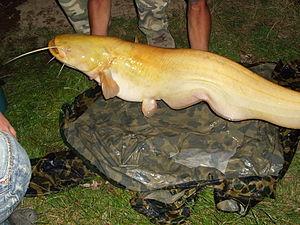
Le silure glane est une espèce de poissons d'eau douce du genre Silurus, originaire du Paléarctique occidental. C'est le plus grand poisson d'eau douce d'Eurasie et le troisième plus grand au monde, pouvant atteindre plus de 2,7 m de longueur et 130 kg.